Constitutive androstane receptor

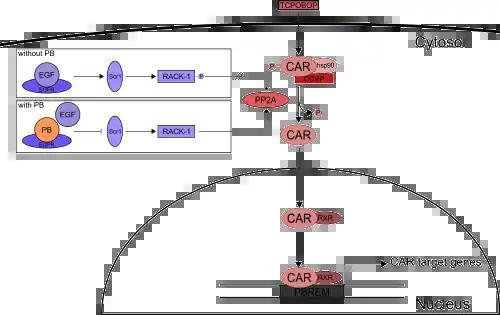
Figure 1 - Activation mechanisms of CAR: Inactivated CAR is retained in the cytosol. Upon binding of TCPOBOP, CAR gets dephosphorylated by PP2A and translocates into the nucleus. Here, it forms a complex with RXR and binds to the PB-responsive enhancer module. Another possibility to activate CAR is the indirect activation through PB. PB binds competitively to EGFR, thus inducing the dephosphorylation of RACK-1. RACK-1 then stimulates PP2A to dephosphorylate CAR, which is then translocated into the nucleus.

Phenobarbital (PB), a widely used anticonvulsant, is used as a model ligand for indirect CAR activation. PB activates CAR, by inducing the dephosphorylation of CAR through PP2A. How PP2A is activated remains unclear, but several different mechanisms have been proposed. The recruitment of PP2A has been shown to be mediated by the multiprotein complex. As PB is involved in the activation of AMP-activated protein kinase, it has been suggested that AMPK activates PP2A.